Subaru Park

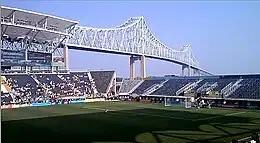
Subaru Park before the semi-final game between Philadelphia Independence and magicJack in 2010, the Independence's final home game ever

The United States Military Academy at West Point, New York, and the United States Naval Academy in Annapolis, Maryland, have played their annual men's soccer rivalry, called the Army–Navy Cup at Subaru Park. The 2012 meeting marked just the third time in the 75-year history of the soccer rivalry that the schools met at a neutral location and was the first regular-season neutral site meeting, with the previous two occurring in the NCAA tournament. Philadelphia is the traditional home of the classic football rivalry and is halfway between the two schools. 3,672 turned out for the first Philadelphia matchup.